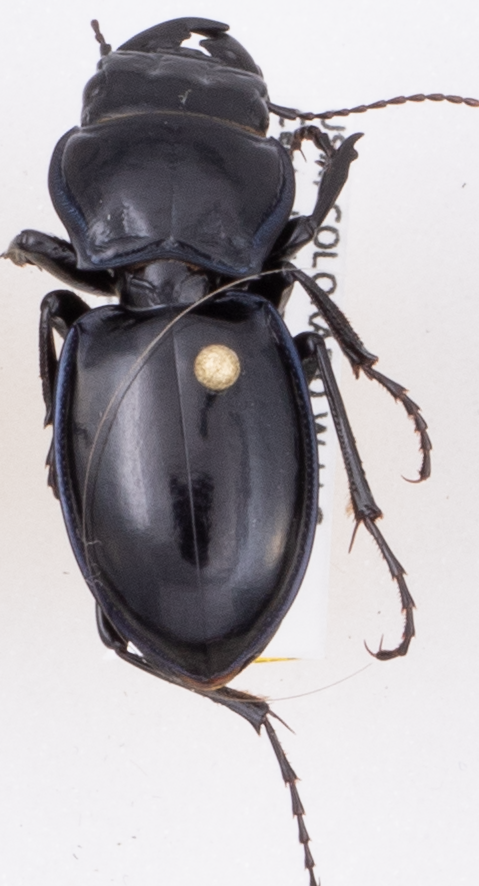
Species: Pasimachus elongatus
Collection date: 2019-07-17
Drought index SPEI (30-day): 0.734
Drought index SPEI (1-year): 0.71
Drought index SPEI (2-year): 0.498